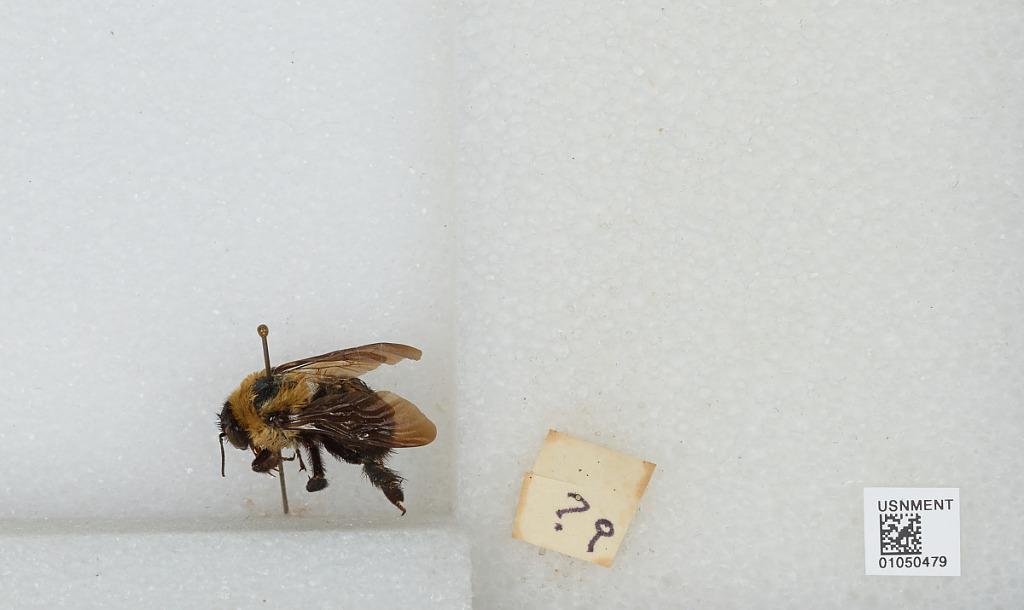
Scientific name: Bombus sp.